4.3.2.1.

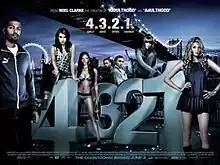
Original film poster

4.3.2.1. (which stands for "4 girls, 3 days, 2 cities, 1 chance") is a 2010 British crime thriller film written, produced, and directed by Noel Clarke, who also supporting role, and co-directed by Mark Davis. The film stars Emma Roberts, Tamsin Egerton, Ophelia Lovibond, Shanika-Warren Markland, Mandy Patinkin, Helen McCrory, Kevin Smith, Susannah Fielding, and Camille Coduri. "4.3.2.1." follows four spirited young women who get caught up with a diamond theft heist.